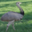
Label: bird